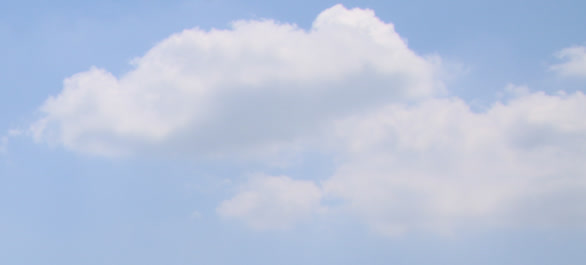
Cloud type: Cumulus